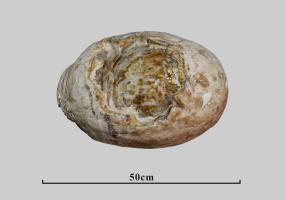
一个化石属于被子植物，其特征描述:椰子果实的化石，黄褐色与白色相间，玉化程度较好。